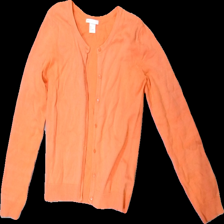
View: front
Type: Cardigan
Category: Ladies
Brand: H&M
Colors: Pink
Material: 100% Cotton
Cut: Regular
Size: S
Season: All
Price range: 50-100
Recommended usage: Reuse
Description: coral Cardigan